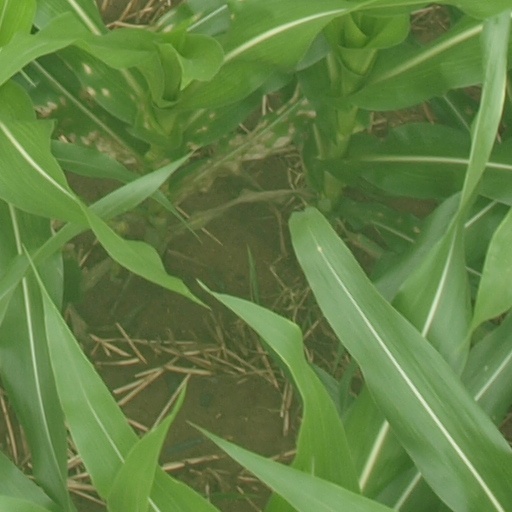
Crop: maize; corn